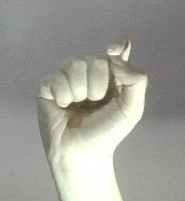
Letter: fa